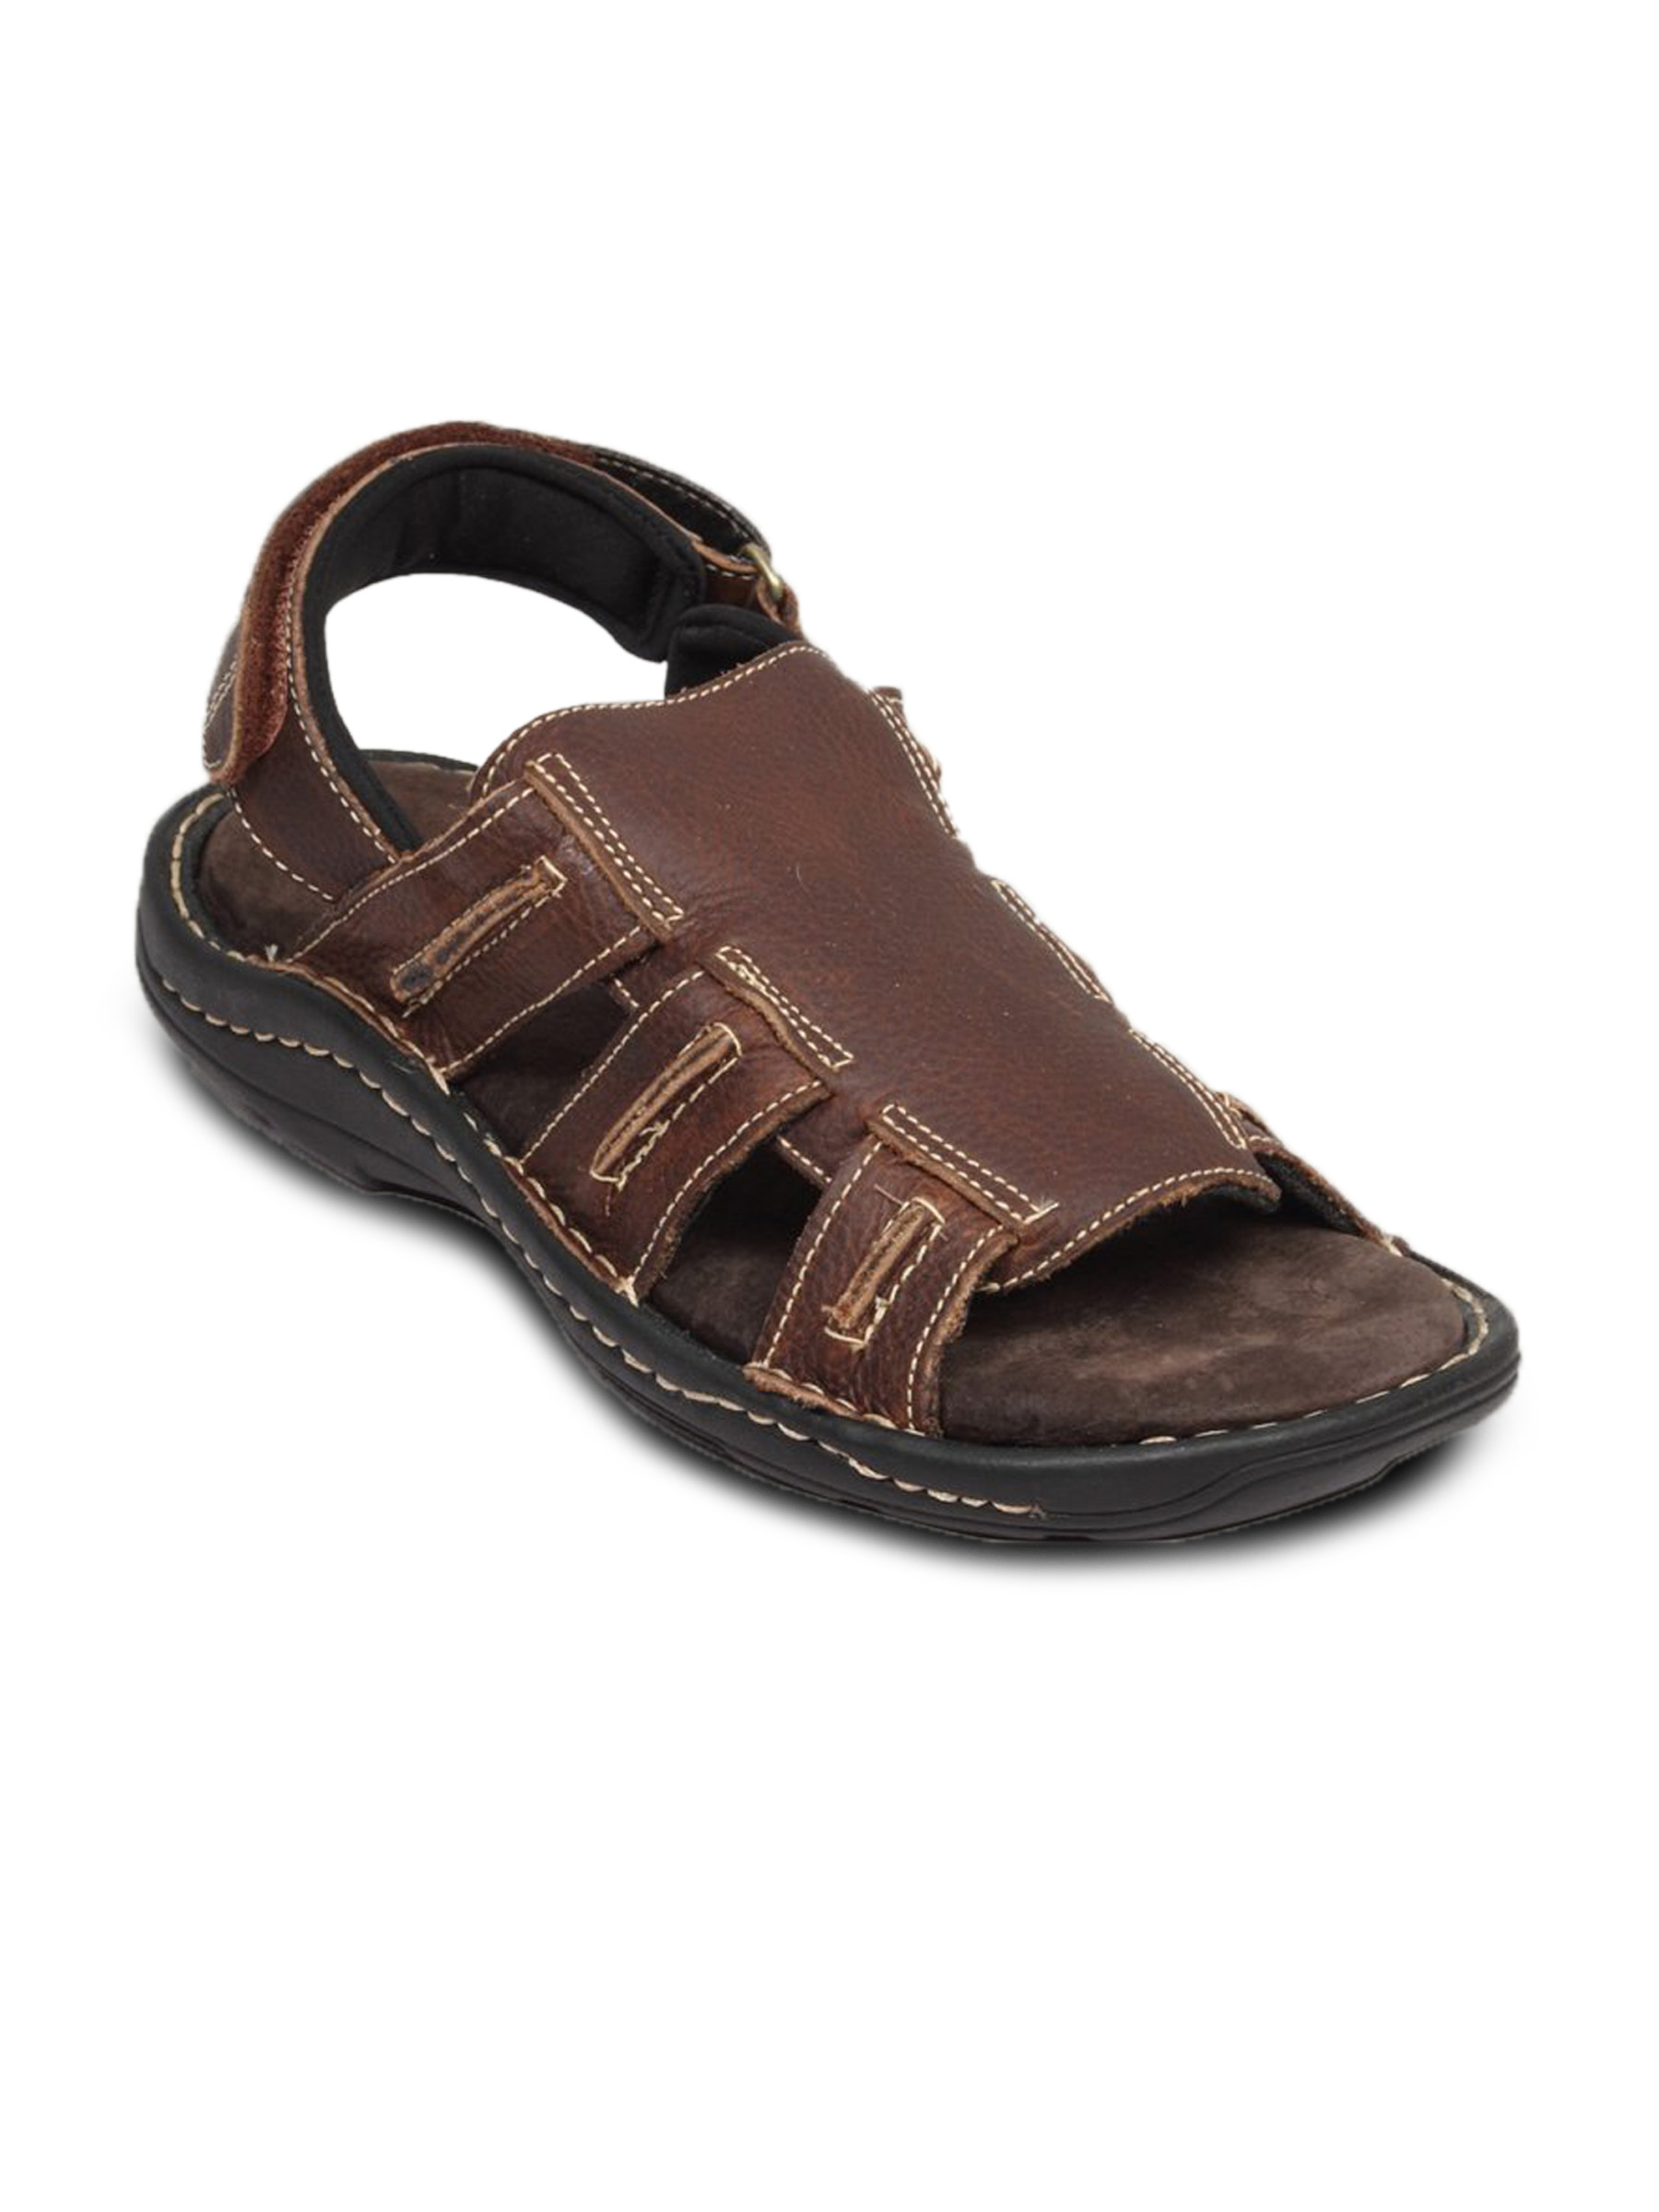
Rockport Men Middle Field Brown Floater
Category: Footwear / Sandal / Sandals
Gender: Men
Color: Brown
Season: Fall 2011
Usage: Casual